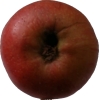
Label: Apple 17